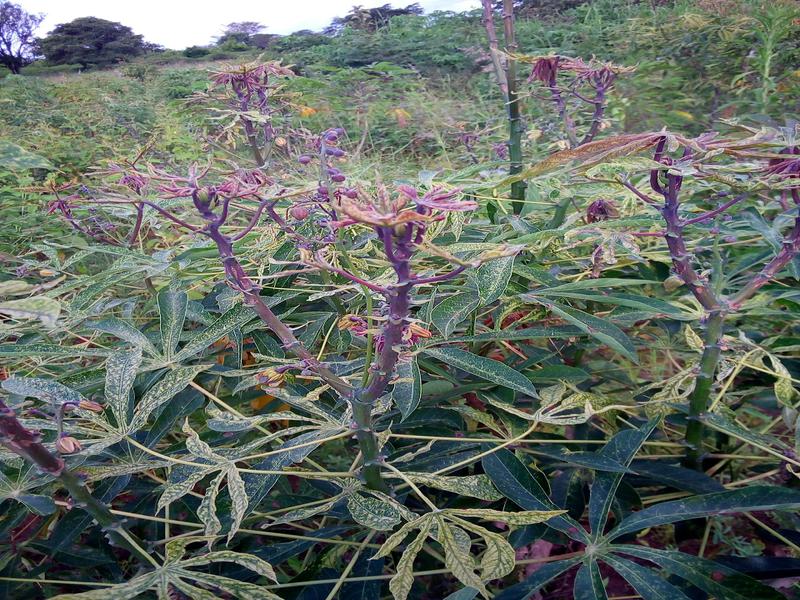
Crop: cassava
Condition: green_mottle